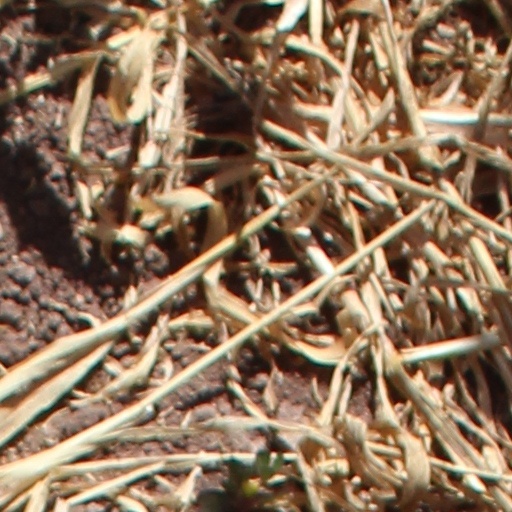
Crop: wheat